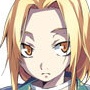
Portrait style: Anime Portrait